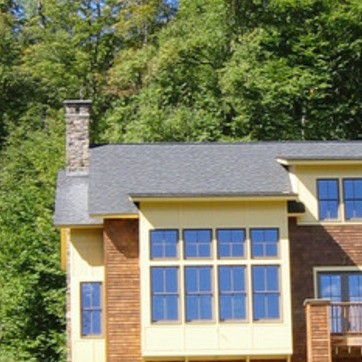
Material: other